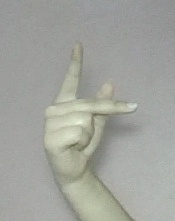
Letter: dha